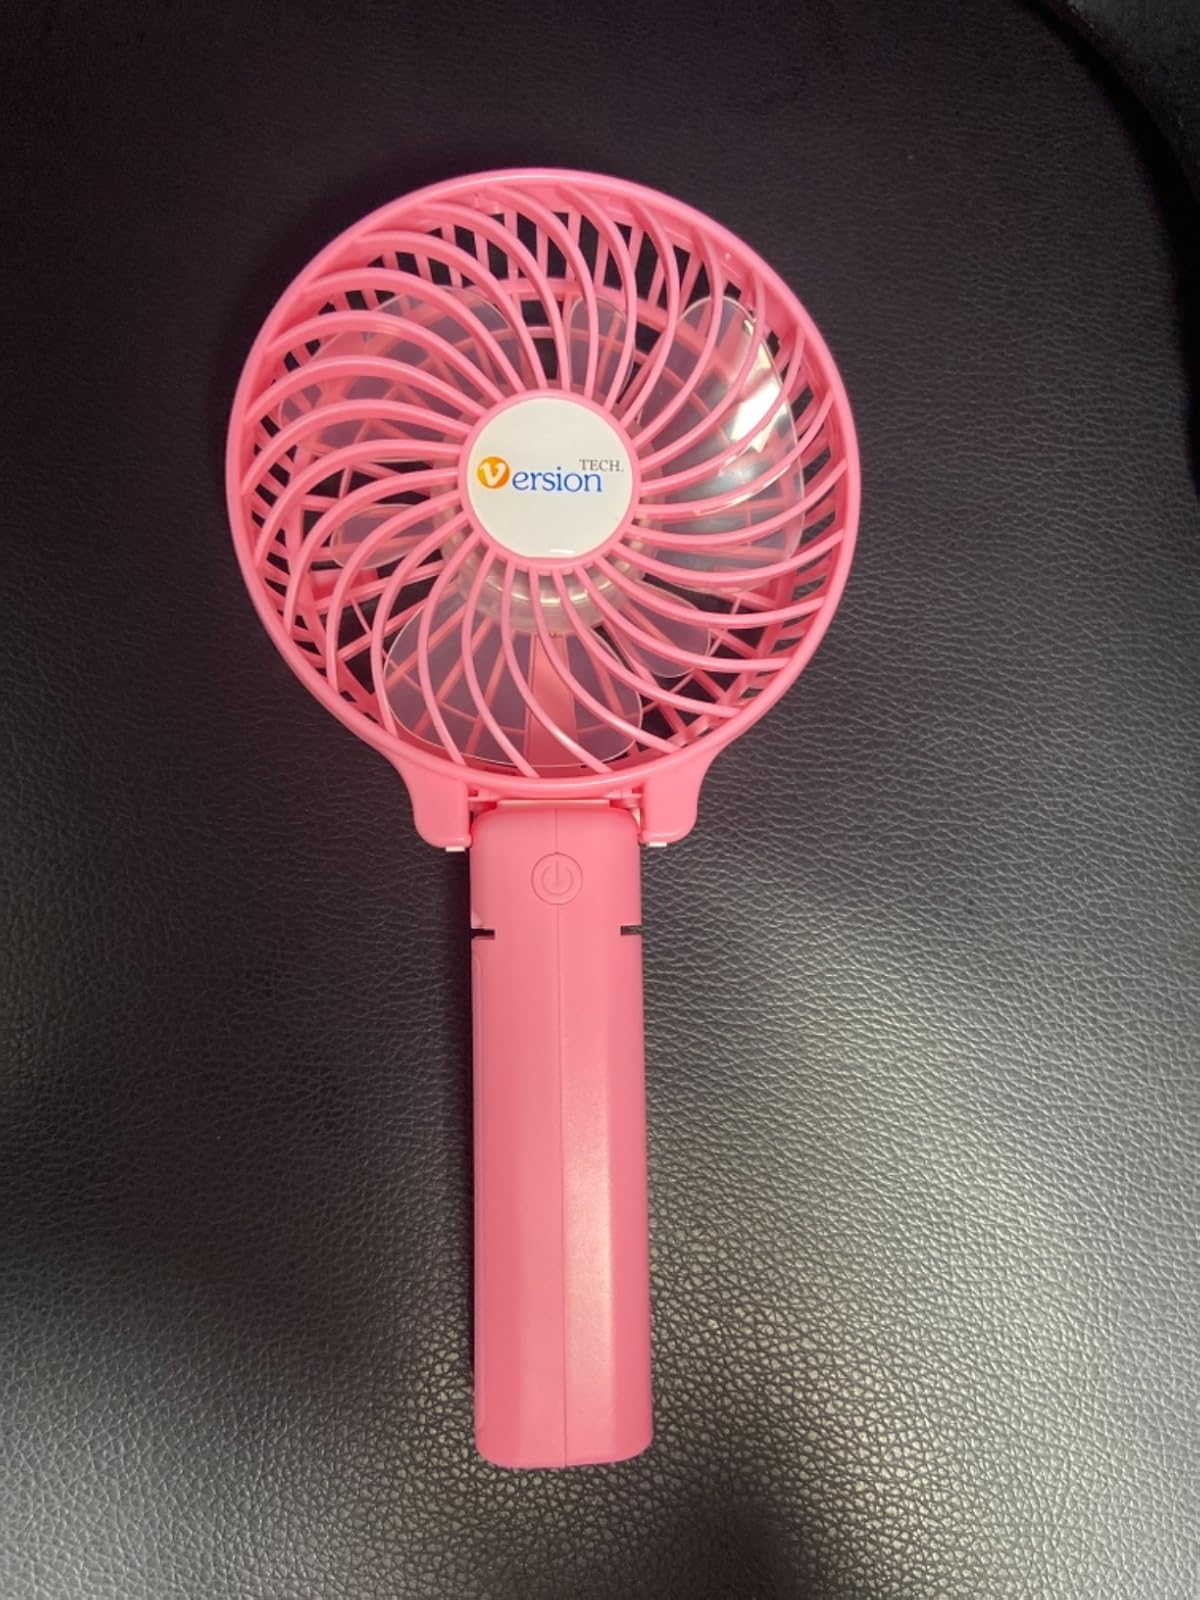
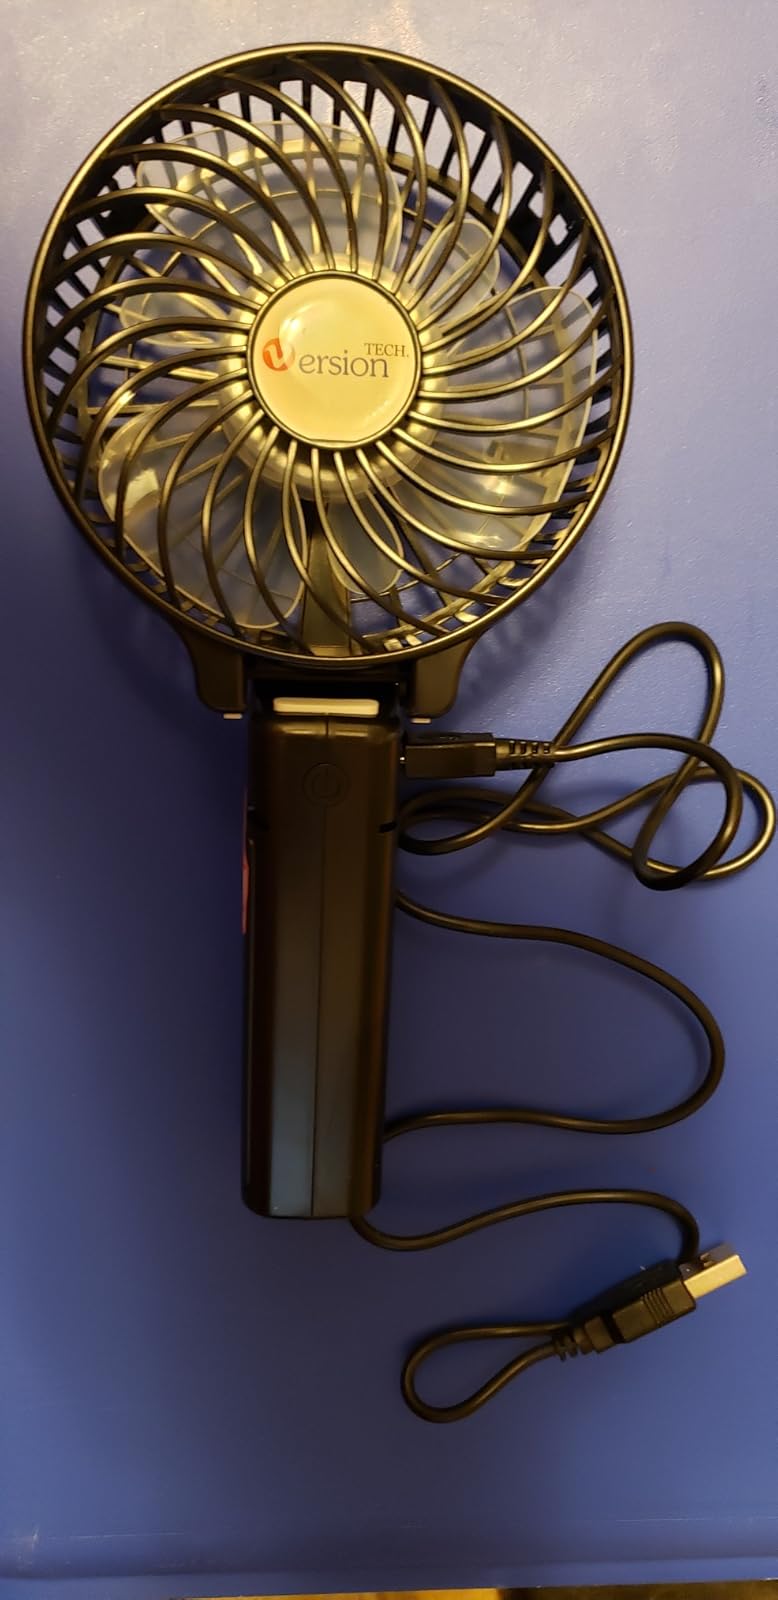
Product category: fan
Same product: no